Protected areas of Scotland

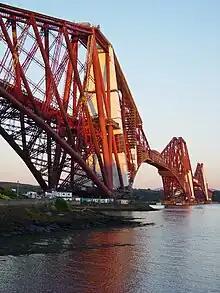
The Forth Bridge is designated as both a Category A listed building and a World Heritage Site.

A listed building or listed structure is one that has been placed on the statutory list maintained by Historic Environment Scotland. A listed building may not be demolished, extended, or altered without special permission from the local planning authority, which typically consults the relevant central government agency, particularly for significant alterations to the more notable listed buildings. The degree of protection depends on whether a building is classified as Category A, B or C, Category A denoting the highest level of protection.